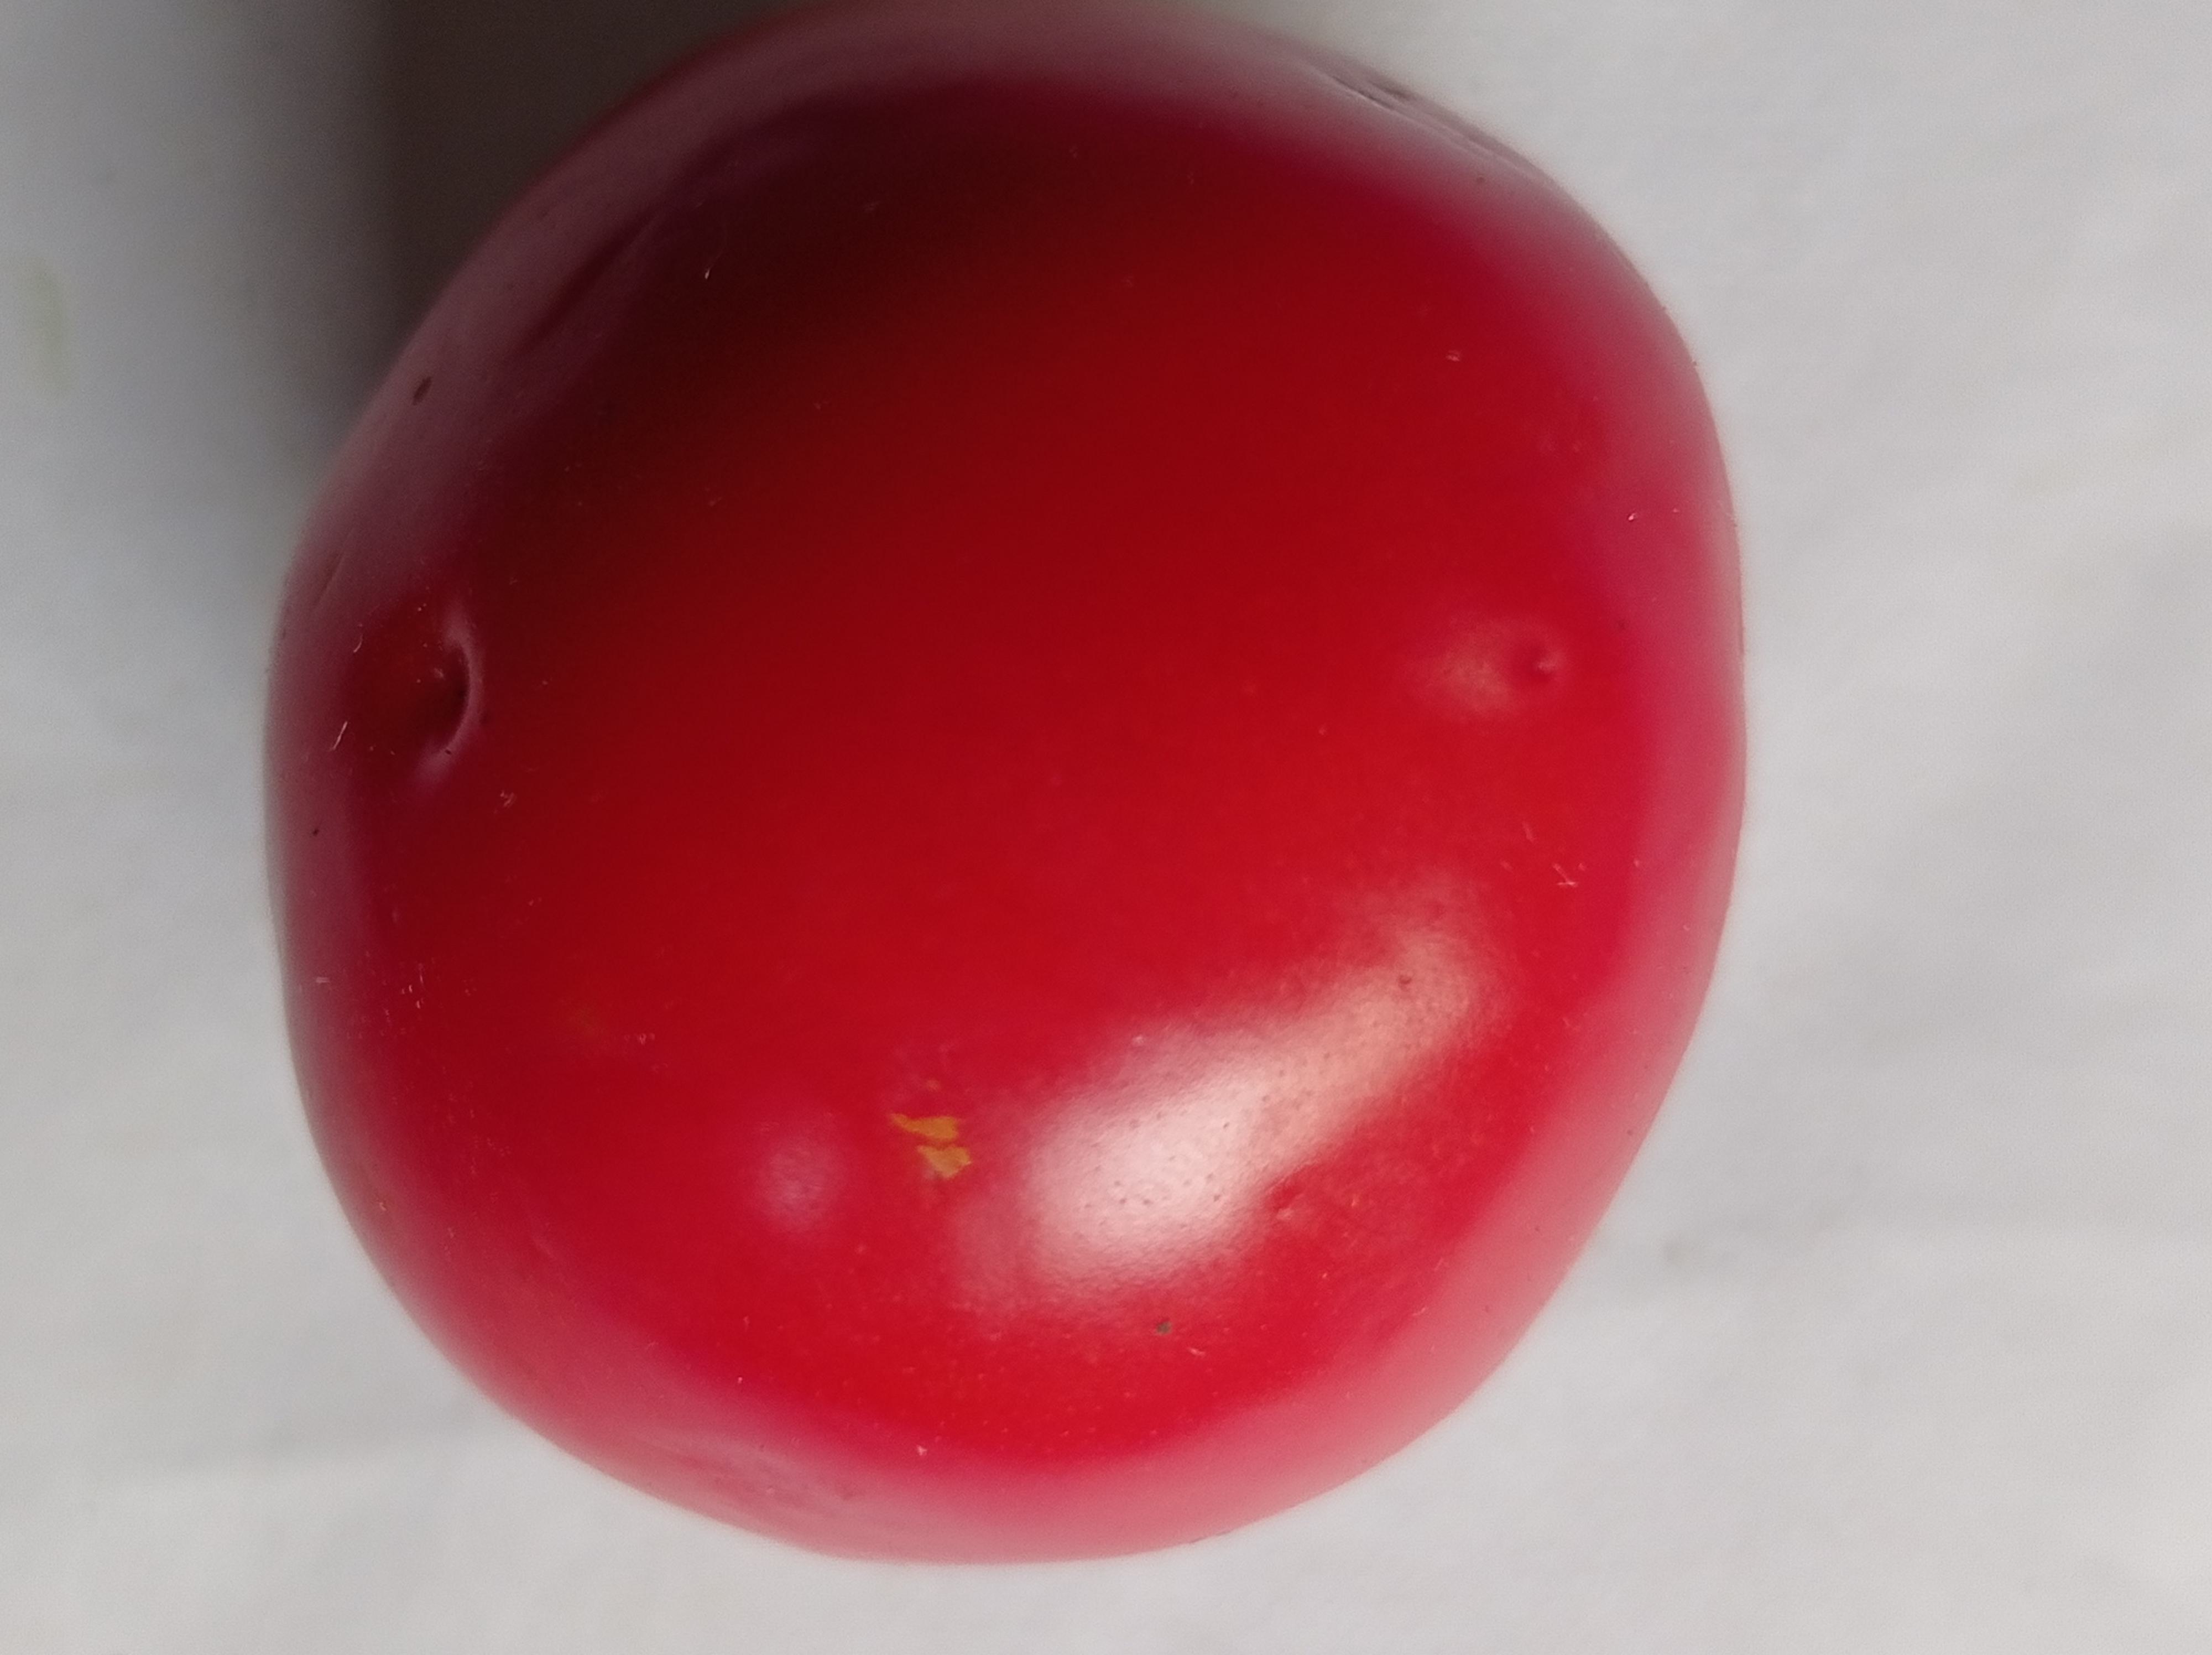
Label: Fresh